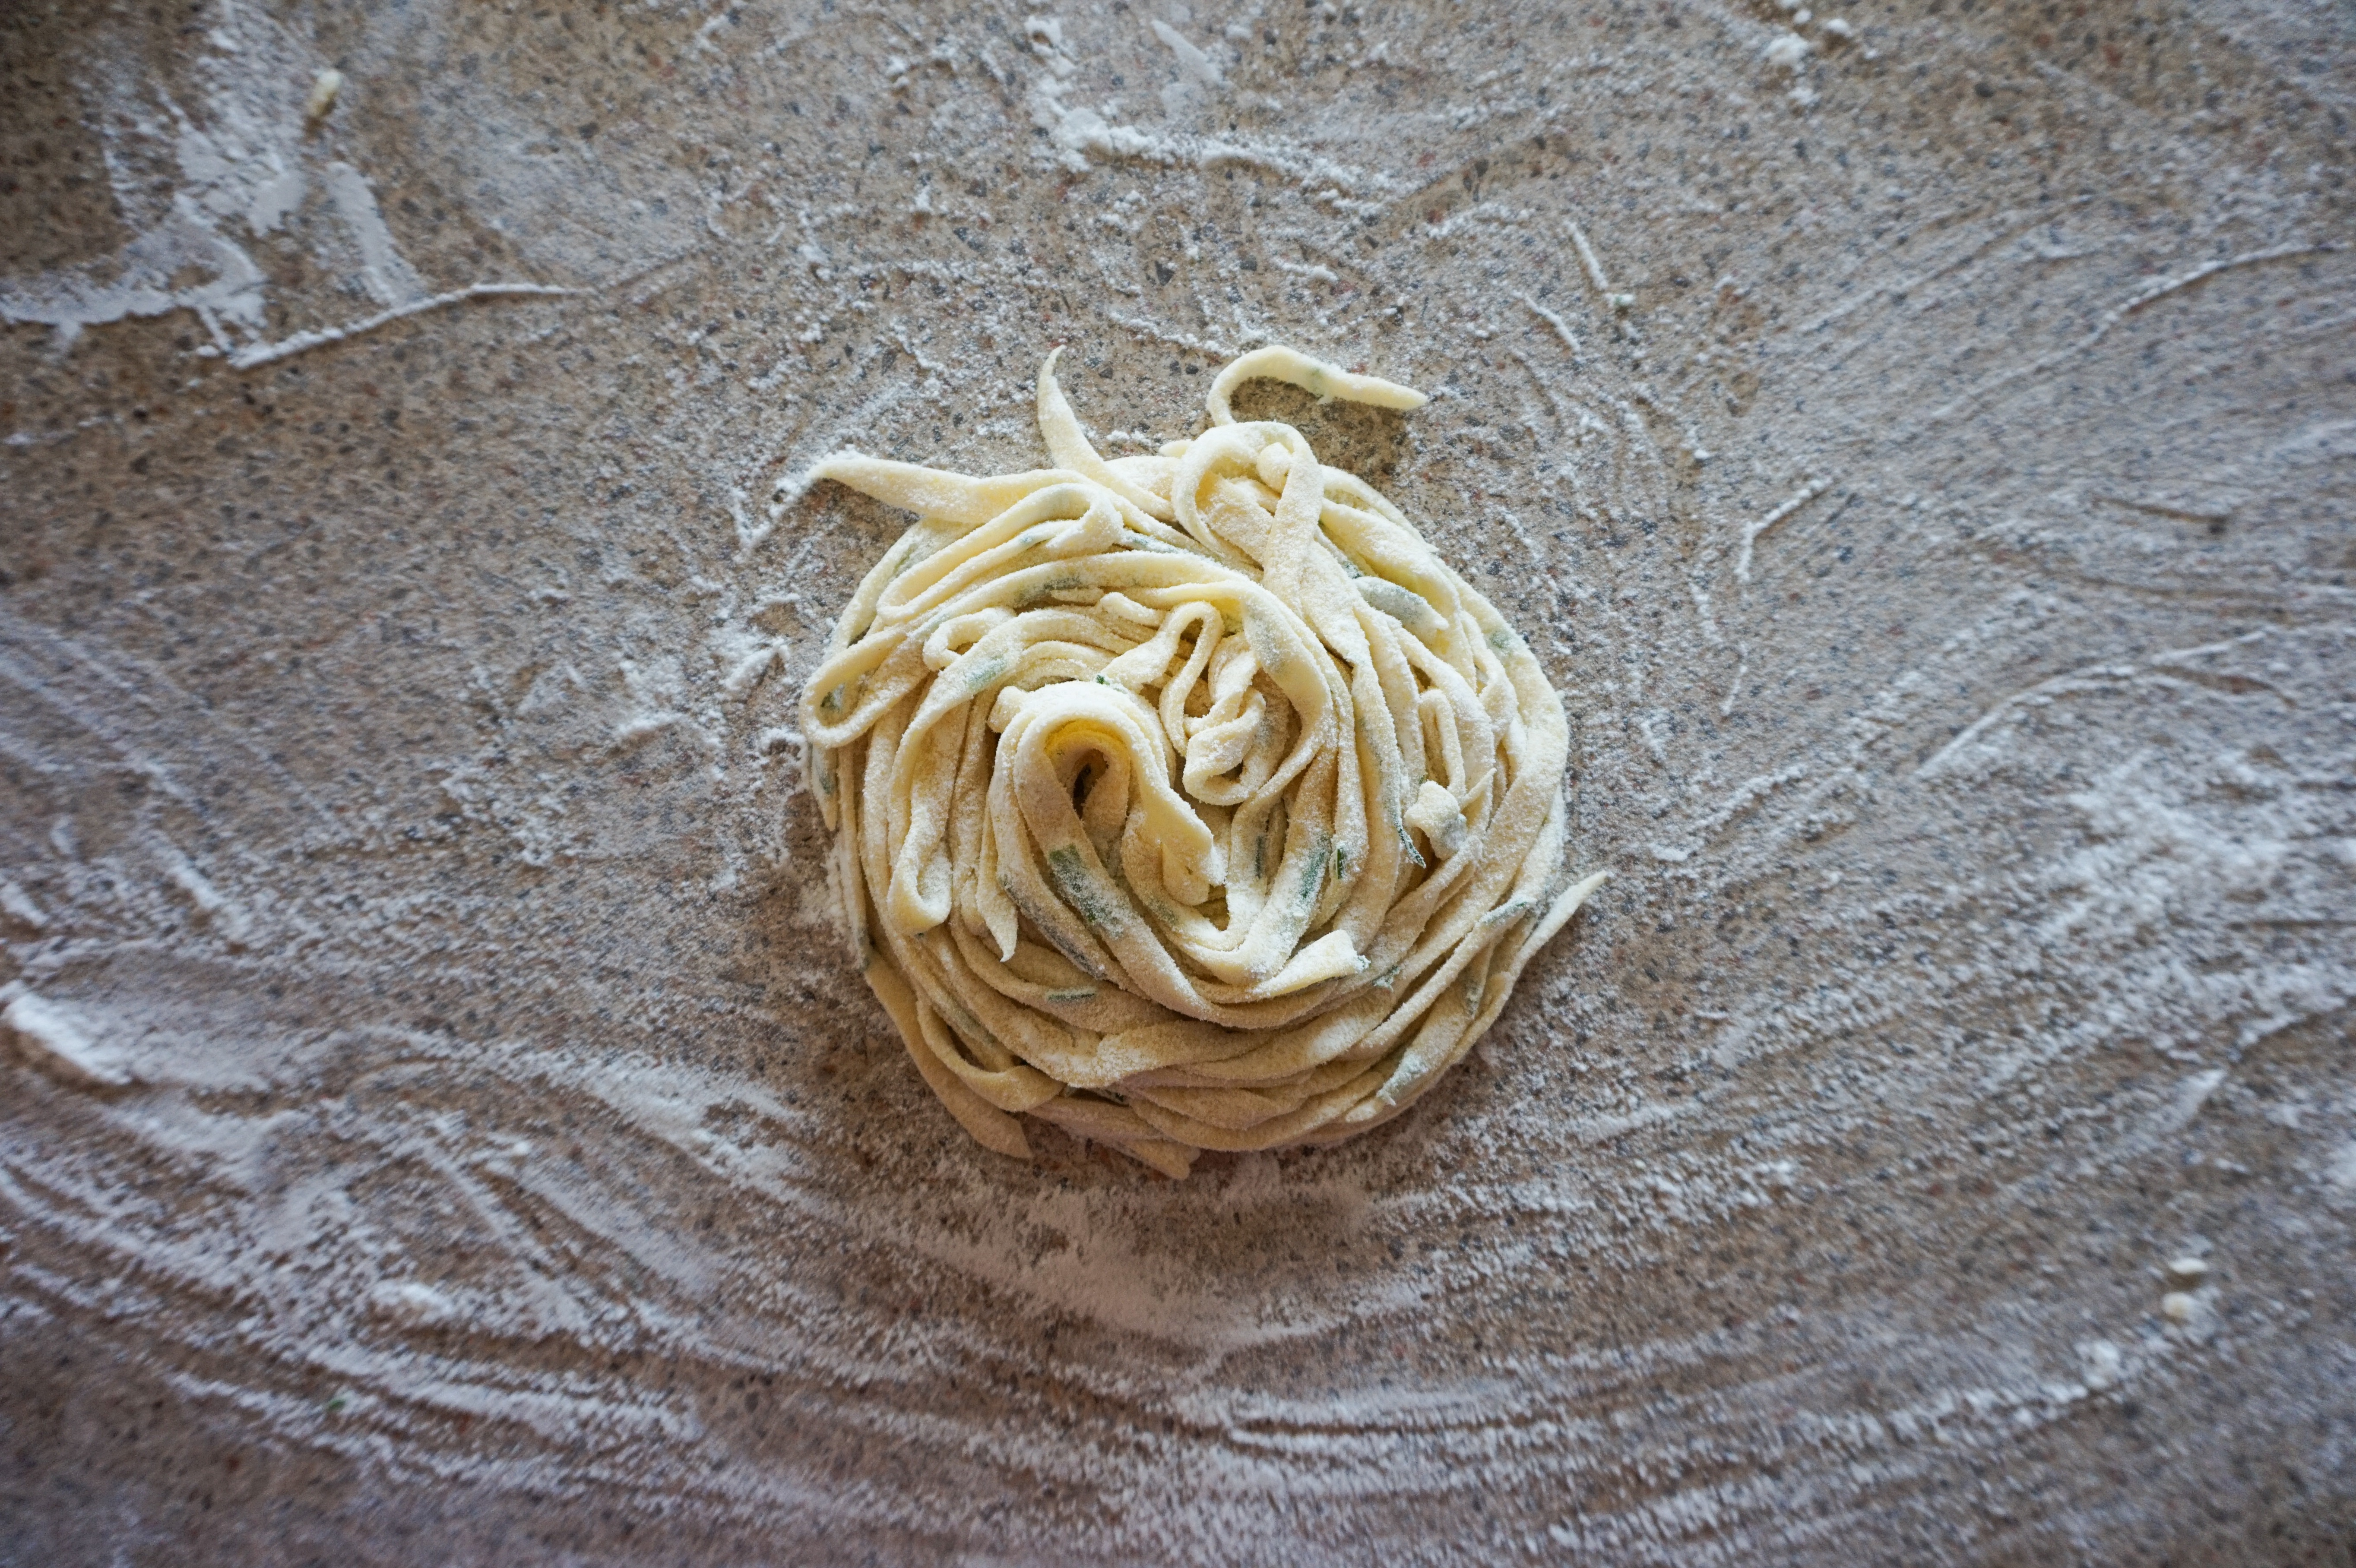
sand, wood, flower, food, produce, cuisine, icing, carving, grass family